William McAndrew

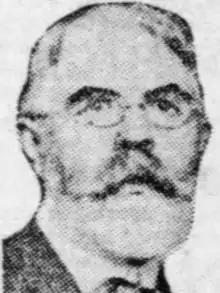
McAndrew,

William McAndrew Jr. (August 20, 1863 – June 13, 1937) was an American educator and editor who served as Superintendent of Chicago Public Schools in the 1920s. McAndrew was, for a time, one of the best-known educators in the United States.